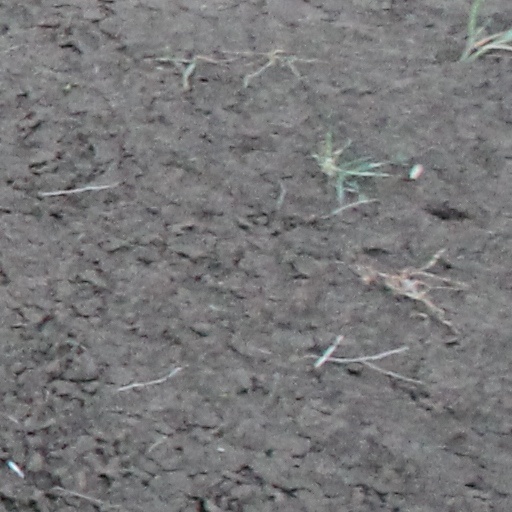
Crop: wheat